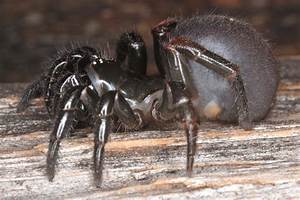
Label: spider